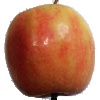
Label: apple_pink_lady